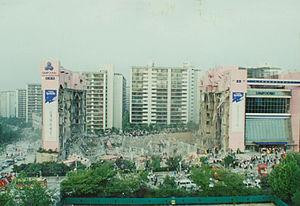
L'effondrement du grand magasin Sampoong est une catastrophe survenue le 29 juin 1995 à Séoul en Corée du Sud à la suite de défauts de construction. Le lourd bilan s'élève à 502 morts et 937 blessés, ce qui en fait le pire désastre de l'histoire du pays en temps de paix mais également parmi les effondrements de bâtiments jusqu'aux attentats du 11 septembre 2001 et parmi les effondrements non liés au terrorisme jusqu'à l'effondrement du Rana Plaza au Bangladesh.